Postage stamps and postal history of Saint Kitts and Nevis

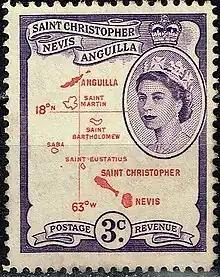
A 1956 stamp inscribed "St. Christopher Nevis and Anguilla"

On February 27, 1967, St. Christopher–Nevis–Anguilla achieved Associated Statehood. However, Anguilla proclaimed independence from Saint Kitts and Nevis in July of the same year, and began issuing its own stamps.